Prelude to the attack on Pearl Harbor

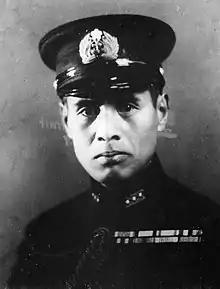
Planner Commander Minoru Genda stressed that surprise would be critical.

On 30 November 1941, Nobuhito, Prince Takamatsu warned his eldest brother, Hirohito, that the navy felt that Japan could not fight more than two years against the United States and wished to avoid war. After consulting with Kōichi Kido, who advised him to take his time until he was convinced, and Tōjō, Hirohito called Shigetarō Shimada and Nagano, who reassured him that war would be successful. On December 1, Hirohito finally approved a "war against United States, Great Britain and Holland" during another Imperial Conference, to commence with a surprise attack on the U.S. Pacific Fleet at its main forward base at Pearl Harbor, Hawaii.